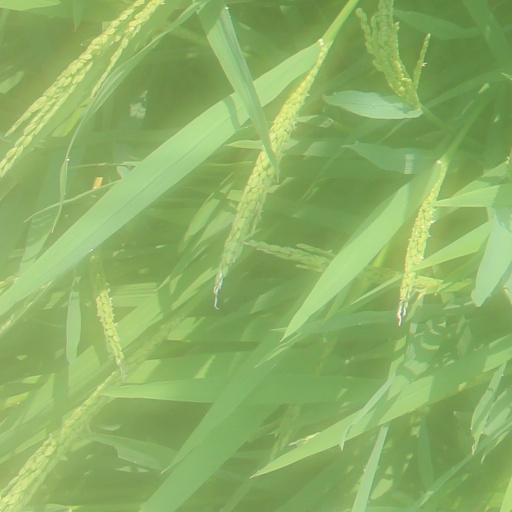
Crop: rice